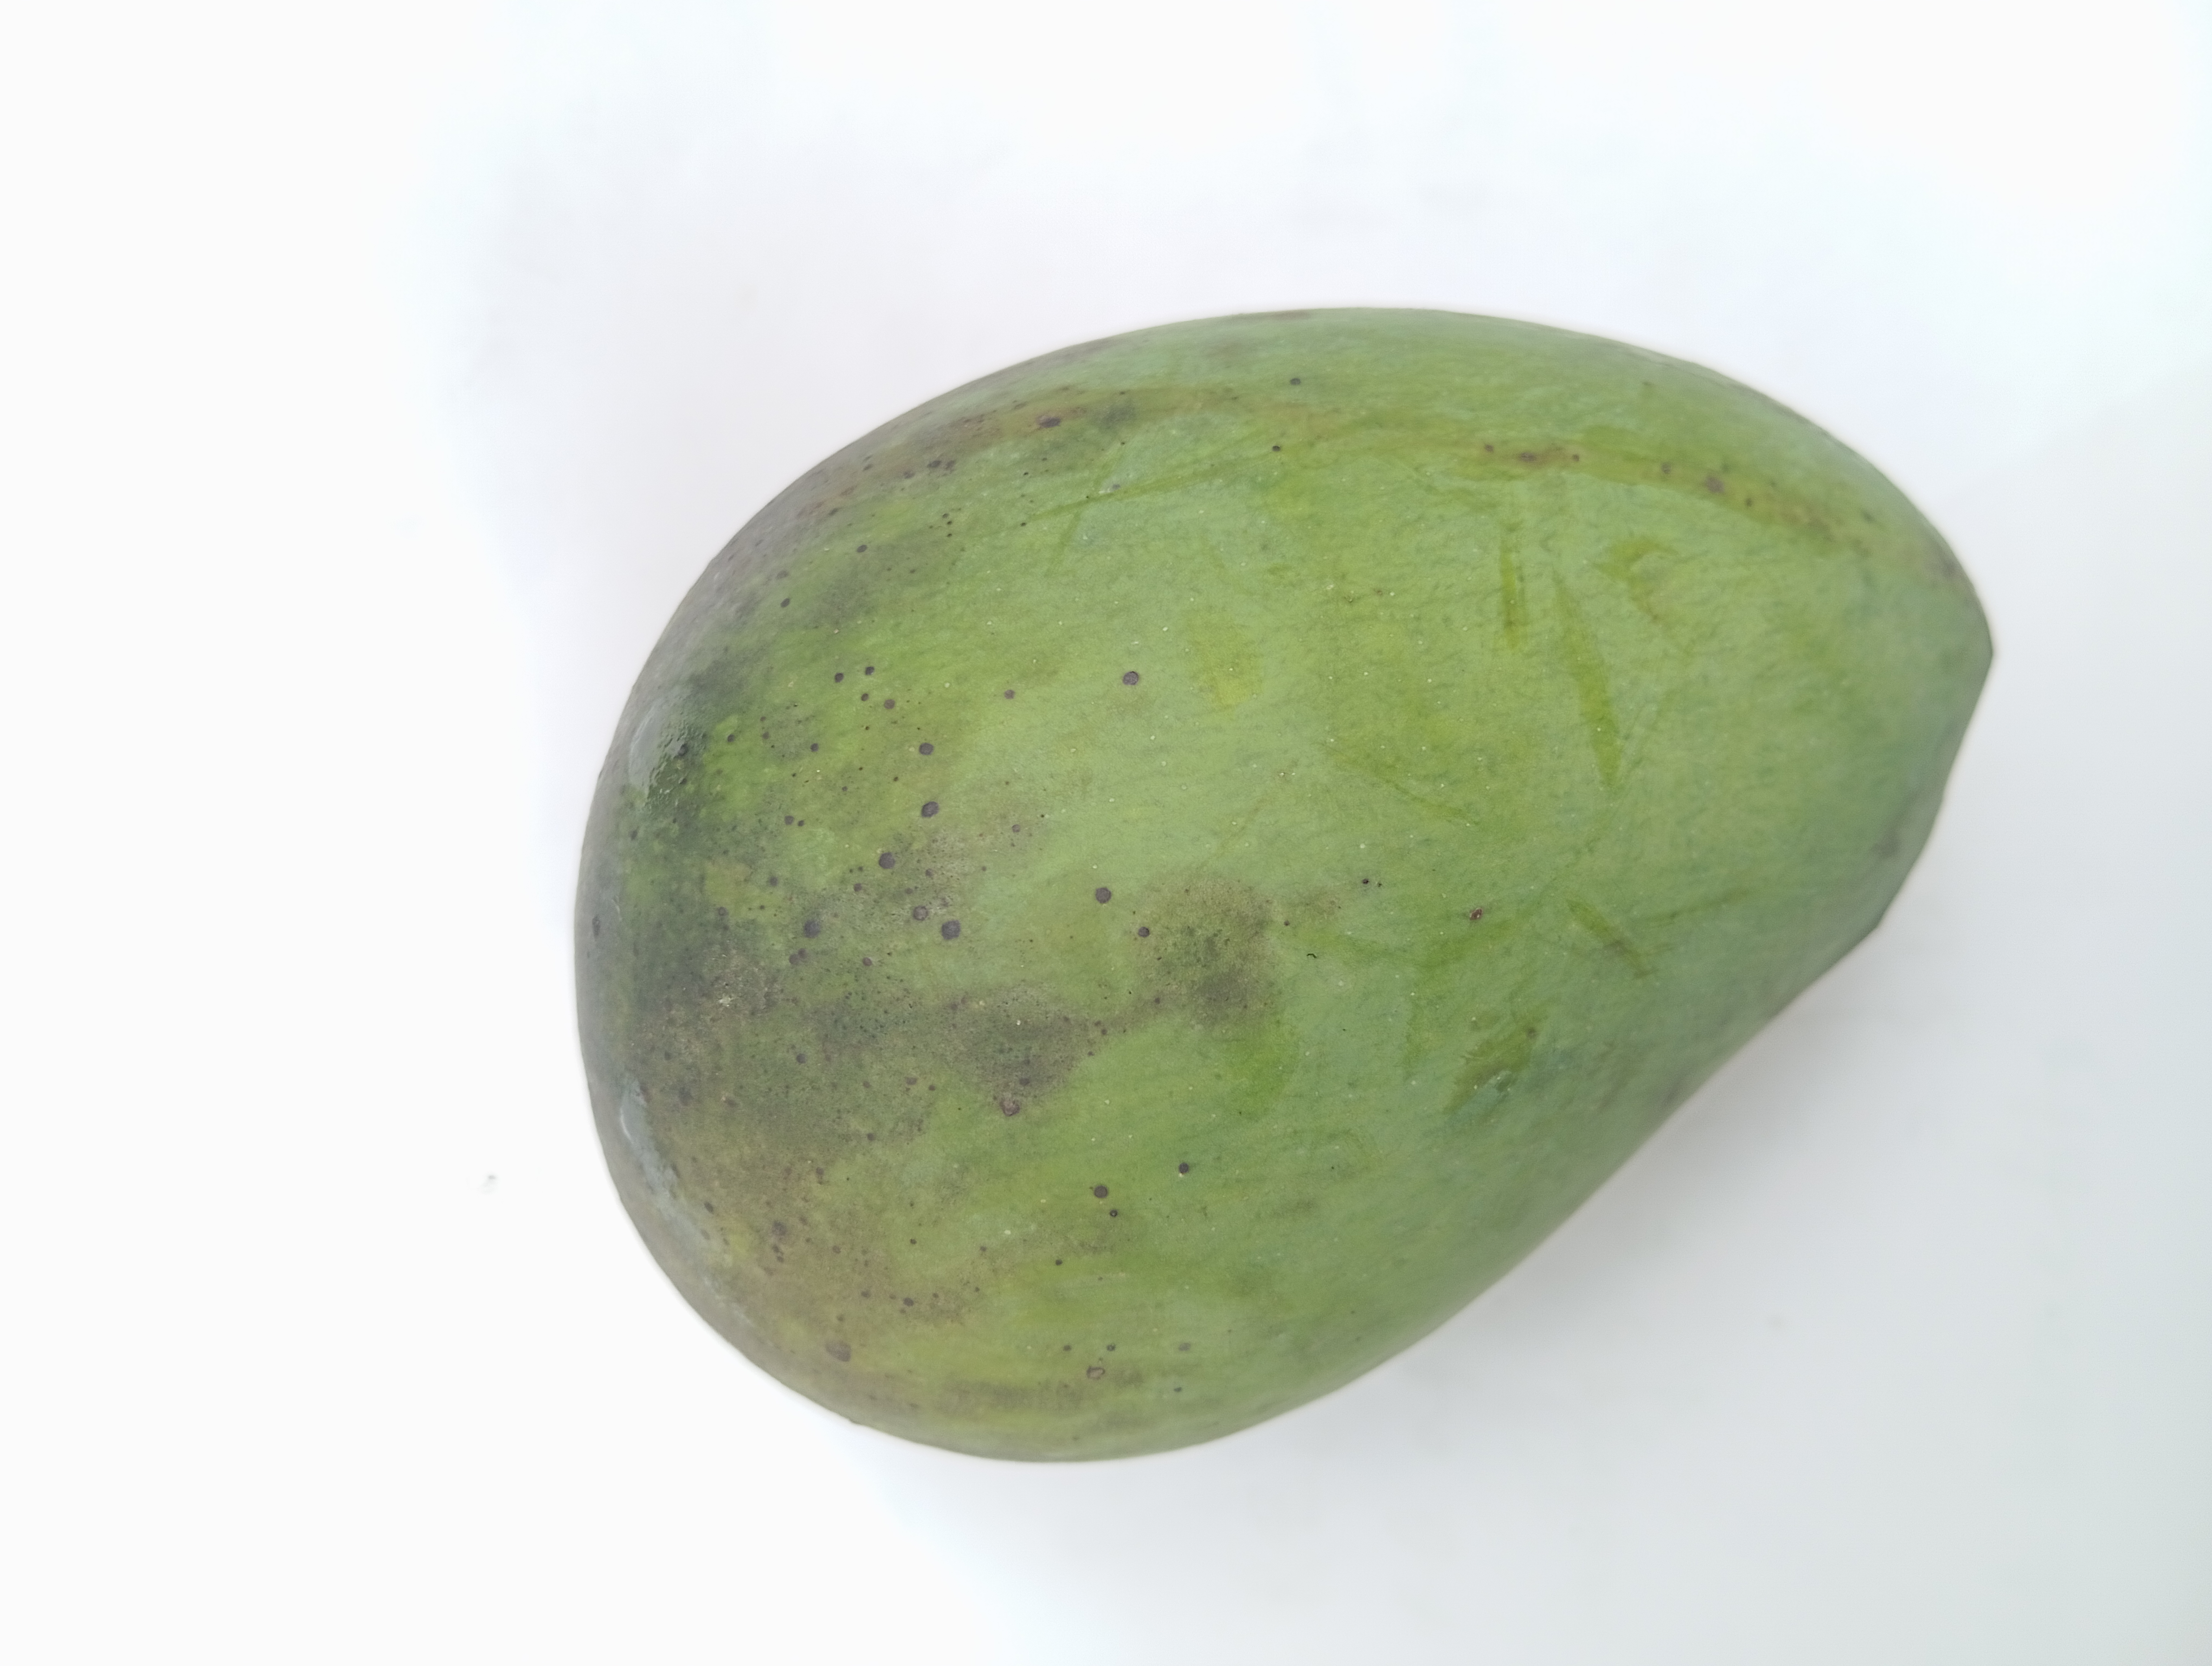
Mango variety: Harivanga